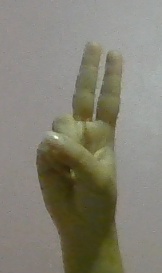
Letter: taa